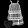
Label: Dress